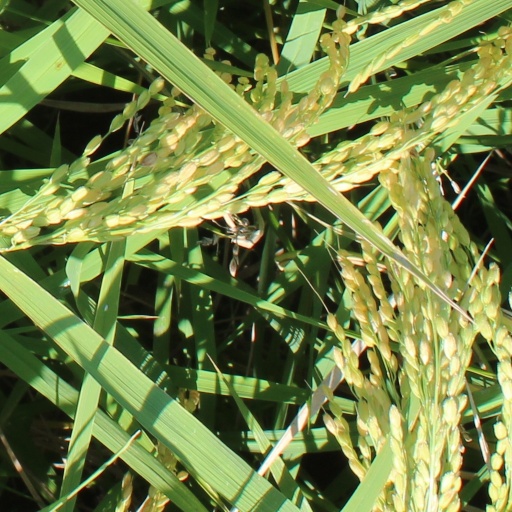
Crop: rice